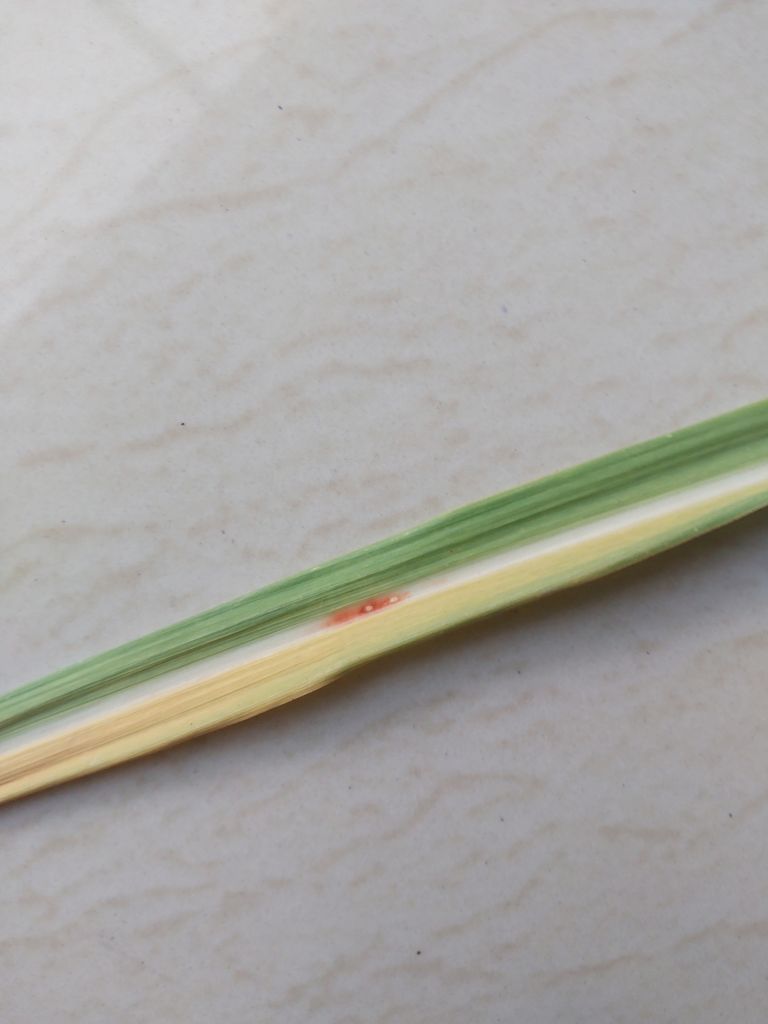
Label: Brown Spot